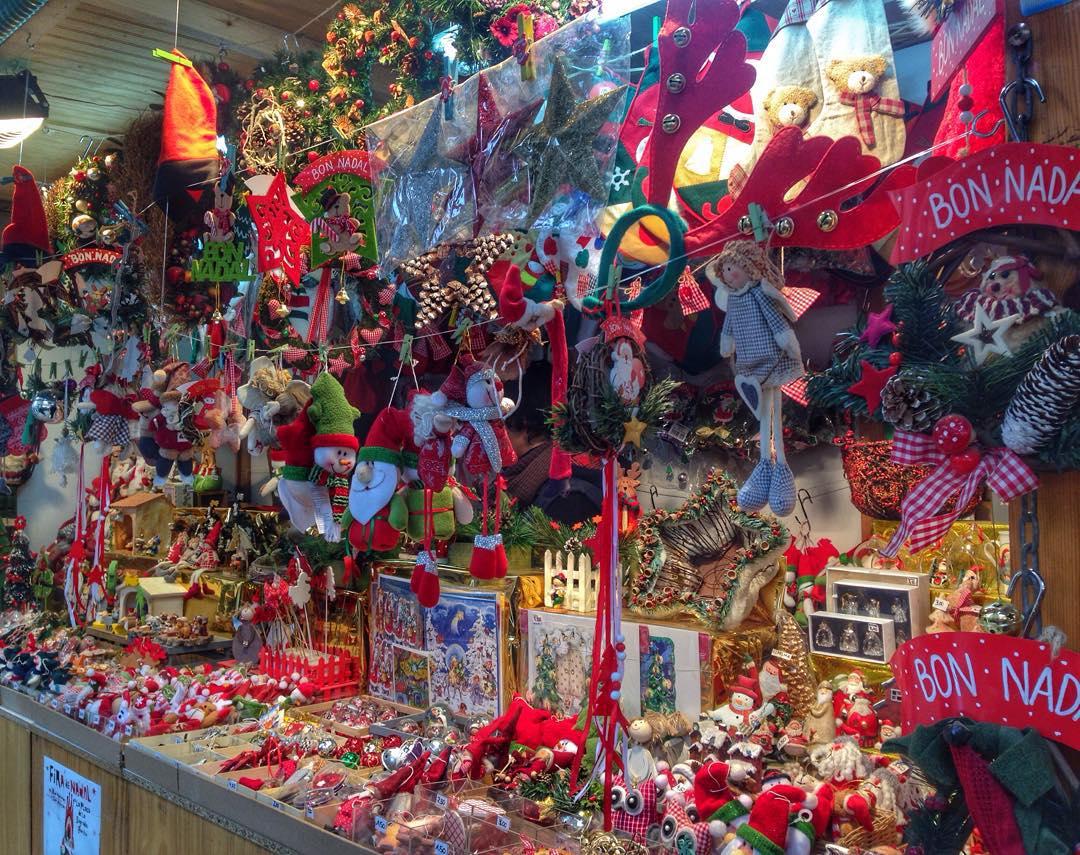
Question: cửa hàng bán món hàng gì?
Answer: cửa hàng bán đồ trang trí giáng sinh